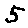
Label: 5